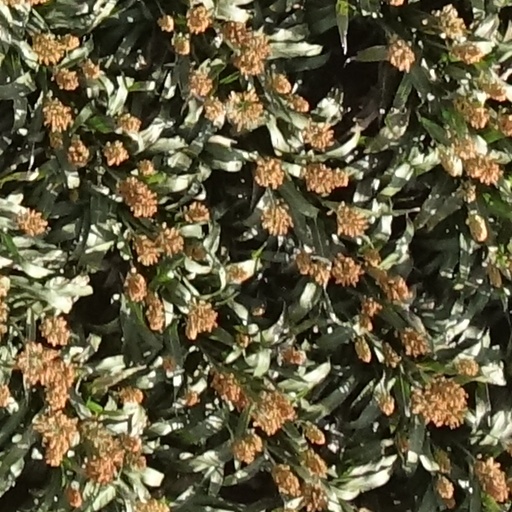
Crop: sorghum